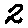
Label: 2